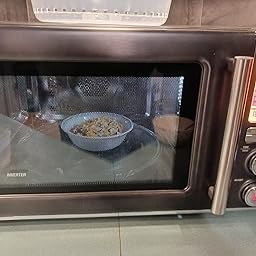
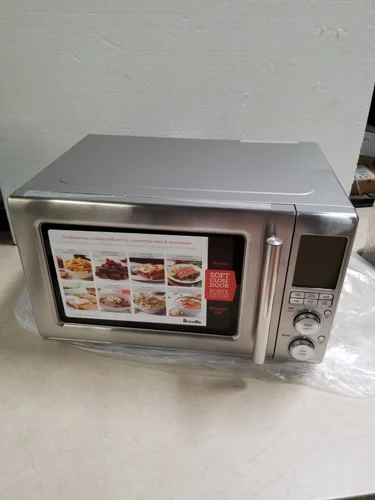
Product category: misc
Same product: yes